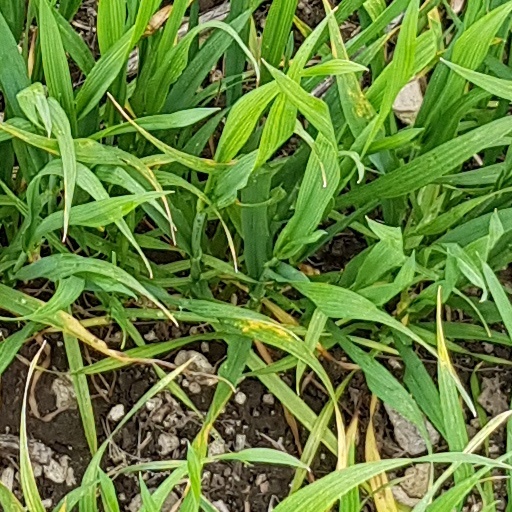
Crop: wheat